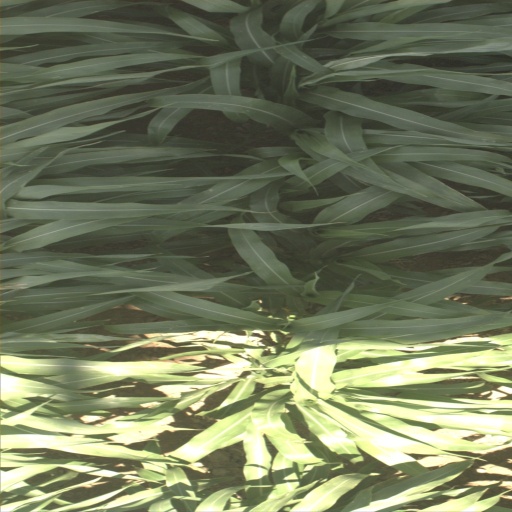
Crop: sorghum